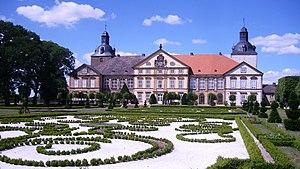
Haldensleben est une ville allemande située en Saxe-Anhalt et chef-lieu de l'arrondissement de Börde. Elle est connue pour son centre-ville médiéval avec des remparts presque complètement conservés et pour la seule statue de Roland assis à cheval dans toute l'Europe.